Sacred mountains

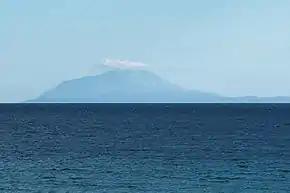

Mount Athos, located in Greece, is also referred to as the Holy Mountain. It has great historical connections with religion and classical mythology. In Roman Catholic and Eastern Orthodox forms of Christianity, it is believed that after the Ascension of the Lord, the Virgin Mary landed on the island and came upon a pagan temple. It was there that the pagan practitioners converted from paganism to Christianity. The Virgin Mary then blessed the land and claimed it her own.